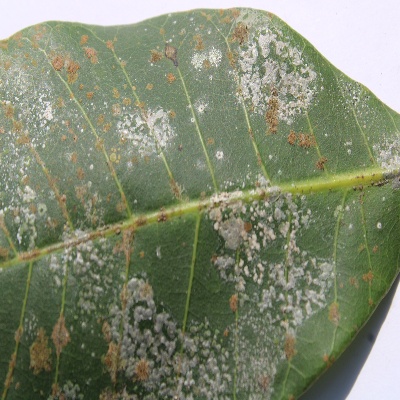
Crop: Cashew
Condition: red rust